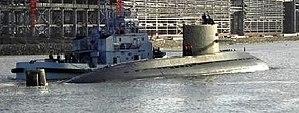
Les forces sous-marines, ou sous-marinade, sont les composantes de marine de guerre équipés de sous-marins militaires.